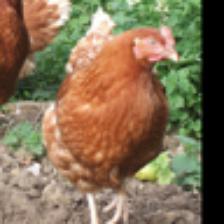
Label: NonHuman